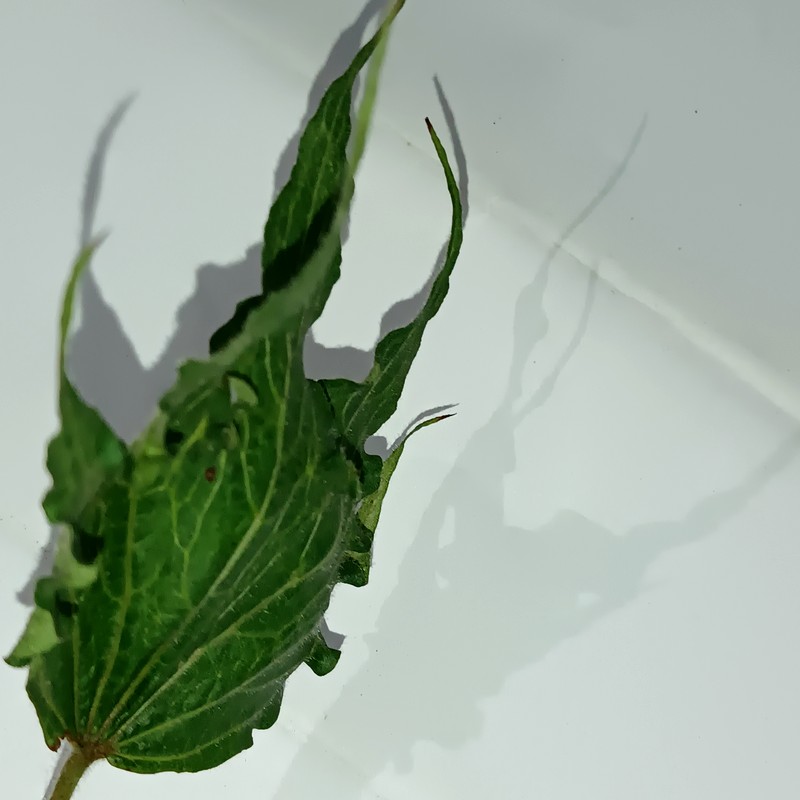
Label: Herbicide Growth Damage